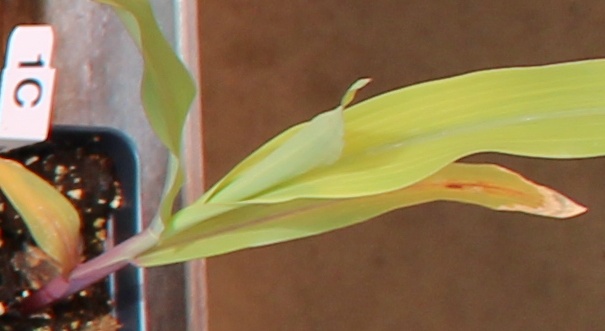
Label: Corn